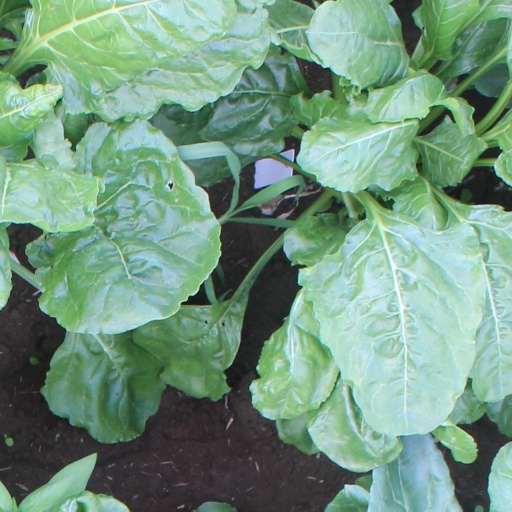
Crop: sugar beet